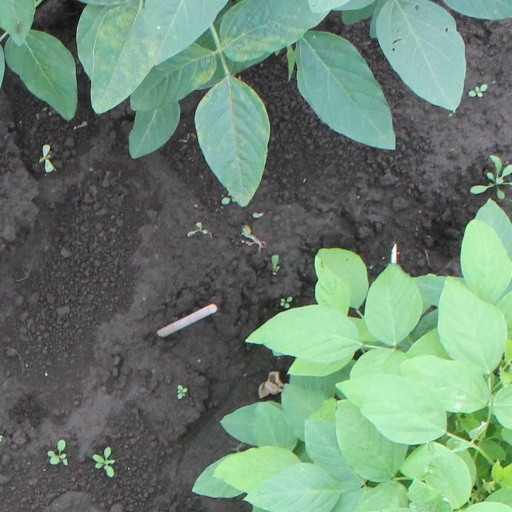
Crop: soybean